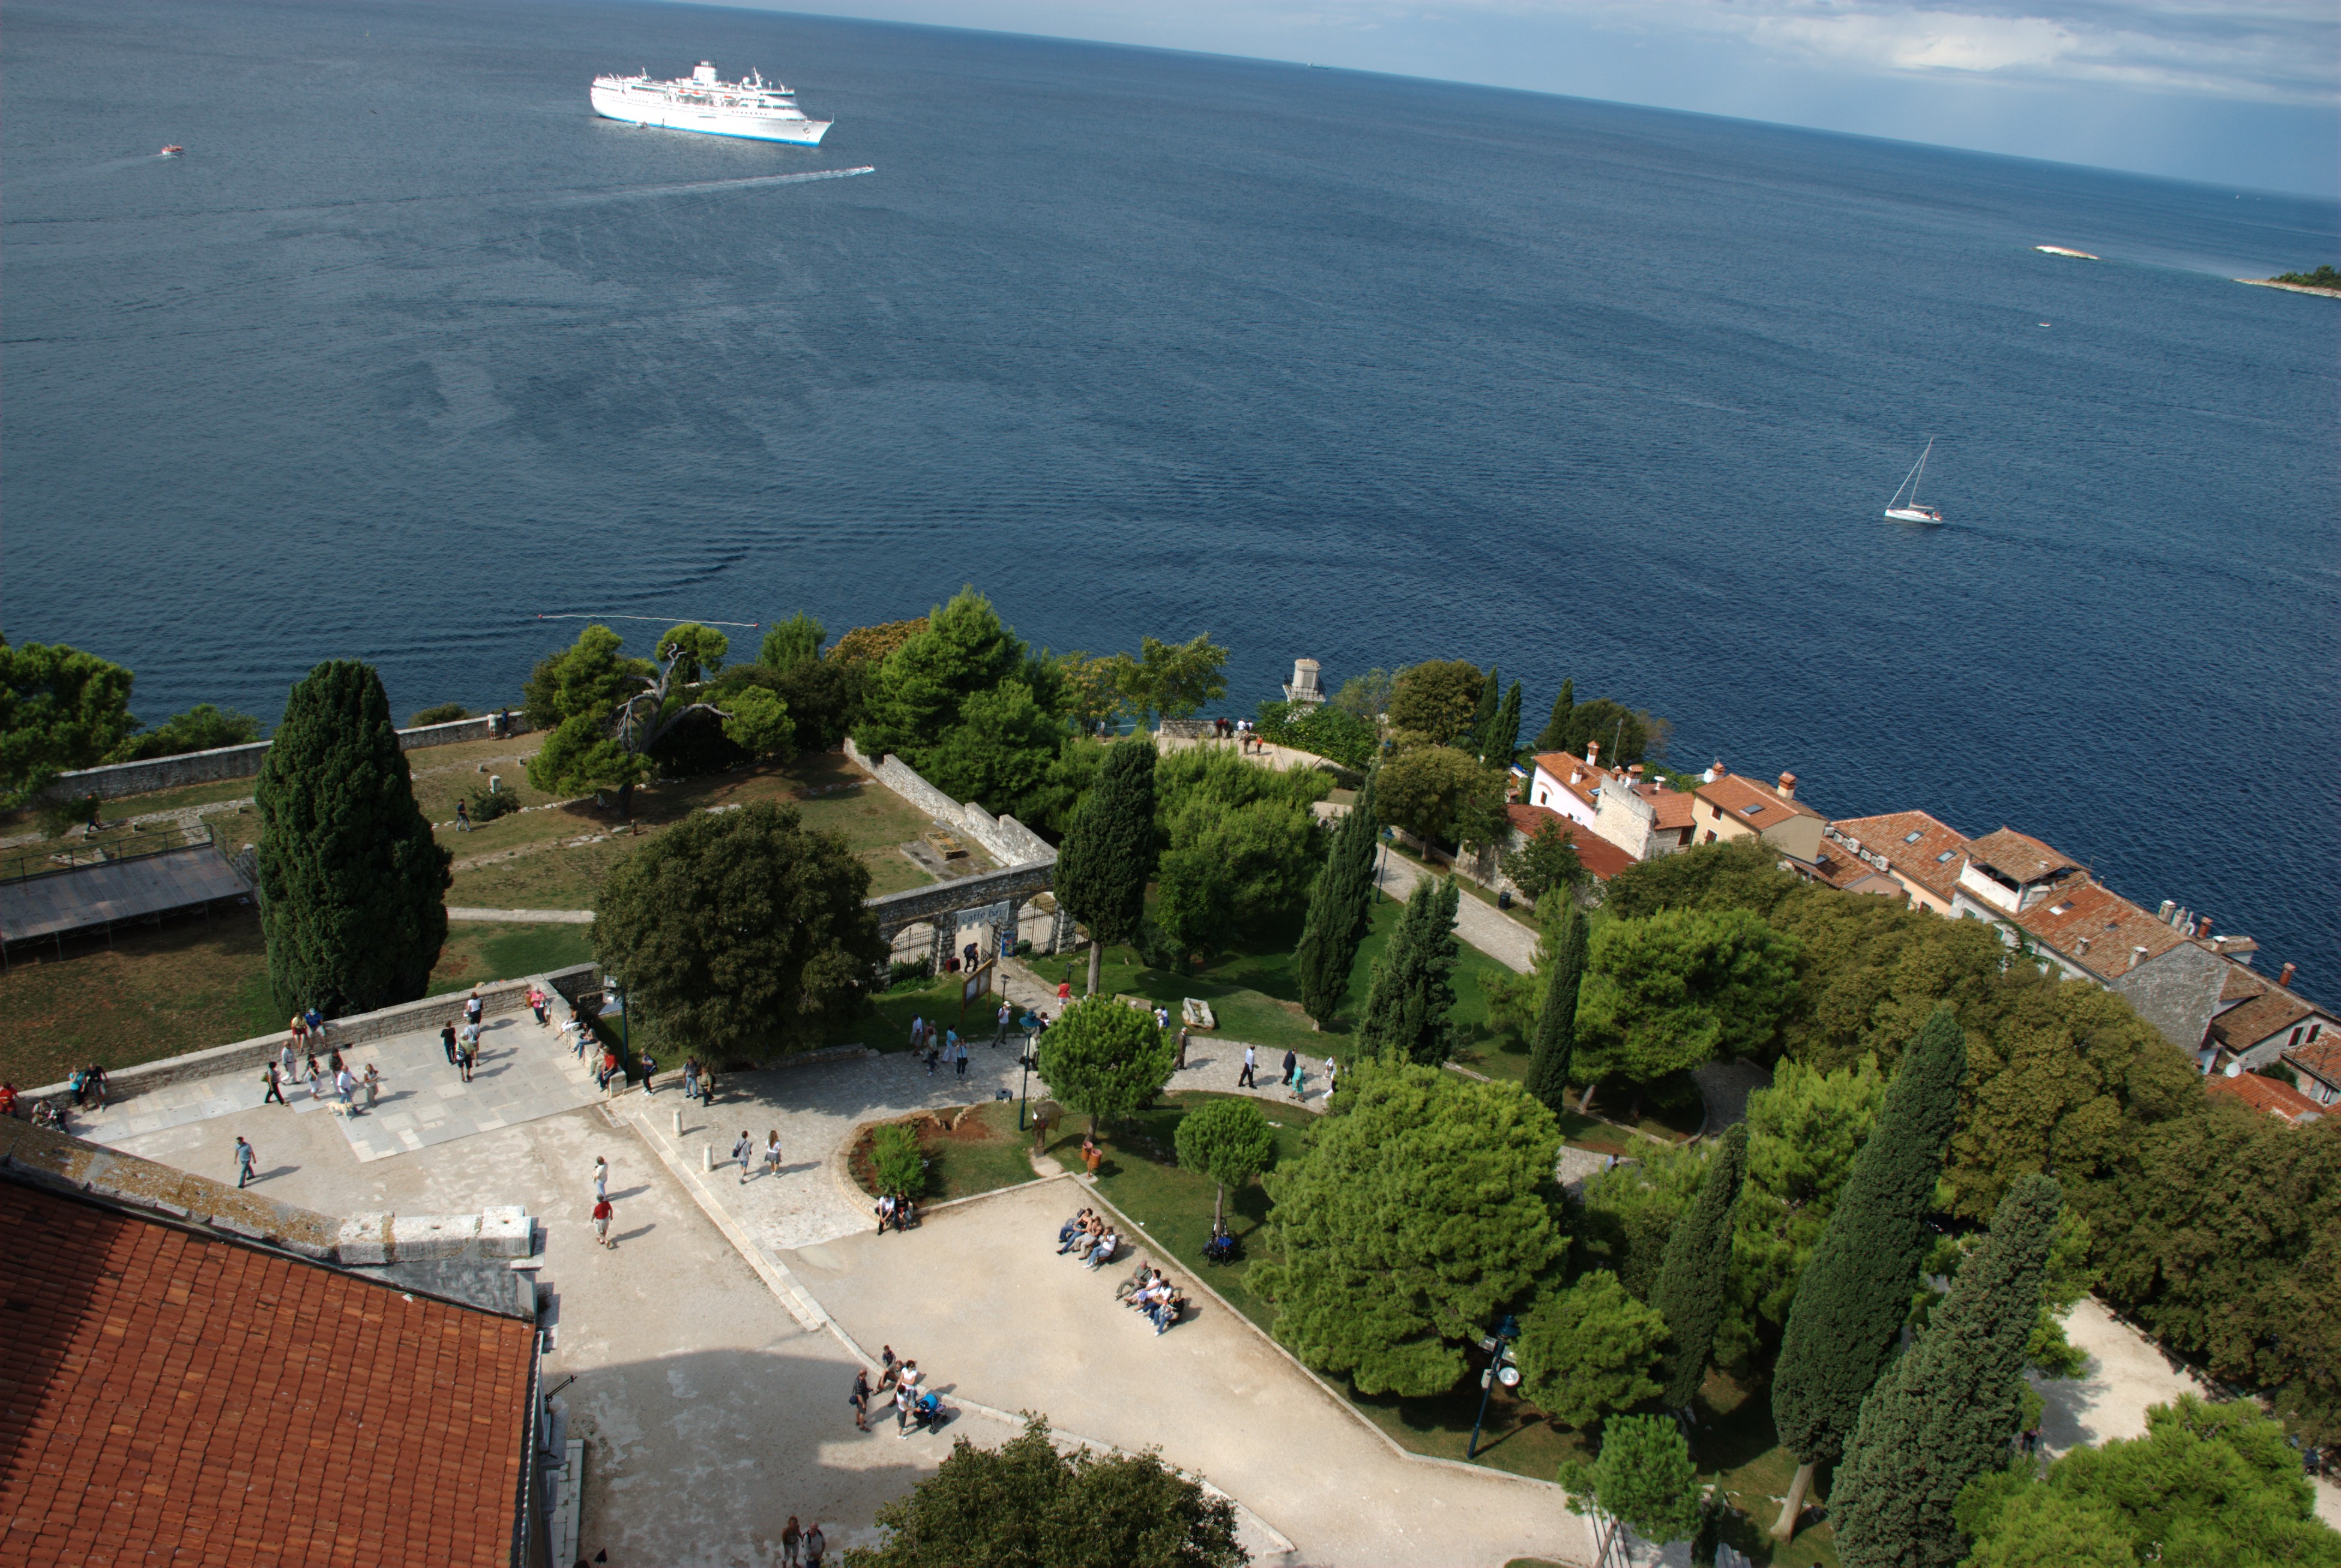
sea, coast, ocean, town, city, cityscape, vacation, cliff, europe, tower, bay, nikon, terrain, croatia, d80, istria, cape, adriatic, nikond80, rovigno, rovinj, jadran, istra, bird's eye view, aerial photography, atmosphere of earth